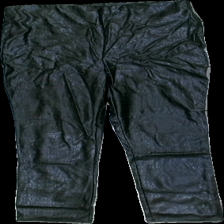
View: front
Type: Trousers
Category: Ladies
Brand: Nly Trend
Colors: Black
Material: 100% polyester
Cut: Regular, Tight
Size: S
Season: All
Price range: 50-100
Recommended usage: Reuse